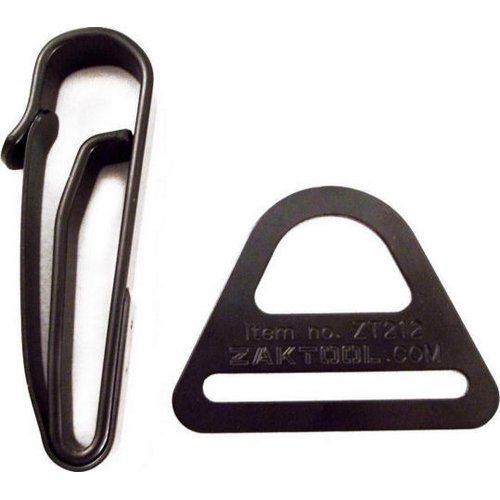
Tactical Belt Clip System Zak Tool
Compatible with most drop leg holsters & thigh rigs One-hand operation provides quick attach & release Details ZAK Tool designs and produces special-purpose products and tools for Police and Fire/Rescue agencies all over the country. Their products are crafted from only the highest grade materials and are built to last. ZAK Tool products are Made In The U.S.A. and built with quality craftsmanship that allows them to confidently offer you an unlimited lifetime guarantee!
Brand: kroll corp
Category: Business & Industrial > Law Enforcement > Cuffs > Leg Irons Cuffs